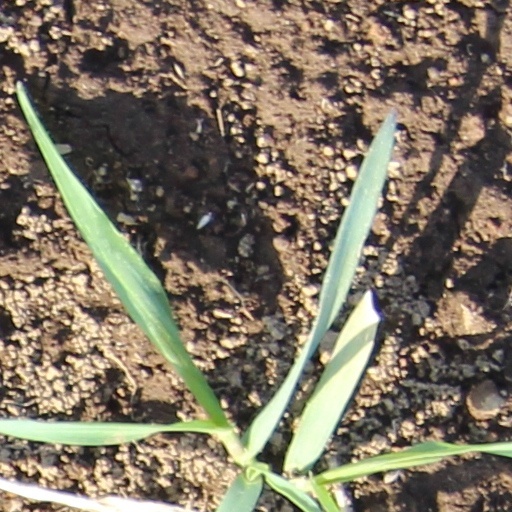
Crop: wheat